Caponier

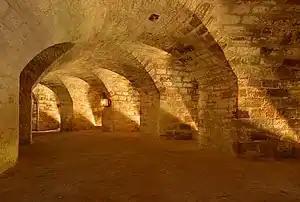
Interior of caponier at Fort de Bois l'Abbé

Caponiers are a common feature of 18th- and 19th-century fortifications and are found on almost all the Victorian forts of Malta, the Palmerston Forts in Britain, the Lisbon Entrenched Camp forts in Portugal, fortifications in many Nordic countries. Caponiers were also found in